BigHit Series

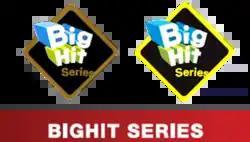
Official "BigHit Series" badges and banner used on PlayStation game covers

BigHit Series are video games for the Korean Sony PlayStation 2, PlayStation 3 and PlayStation Portable consoles that have been officially re-released at a lower price by Sony and third parties that meet specific criteria. While the term "BigHit series" only applies to selections in South Korea, equivalent programs exist in North America (as "Greatest Hits"), PAL territories (as "Essentials") and Japan and Asia (as "The Best").